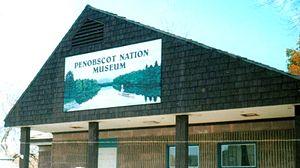
Les Pentagouets ou Penawapskewis sont un peuple issu de la confédération « Wabanaki », les Pentagouets vivaient aux alentours de la baie de Penobscot et du fleuve Penobscot, dans le Maine, aux États-Unis. L'un de leurs principaux villages était situé à Pentagouet. Actuellement, cette tribu est une des plus peuplées de la Nouvelle-Angleterre. Elle occupe encore une partie de ses territoires ancestraux, à Oldtown, sur le fleuve Penobscot.